SEAT Ibiza

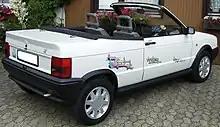
SEAT Ibiza Mk1 cabriolet derivative produced by Bieber Cabrio Borken

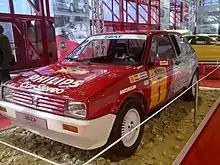
SEAT Ibiza Bimotor, a twin-engine, all-wheel-drive rally car

All engines were inline-four-cylinder units, front transverse mounted: The 0.9-litre and 1.2-litre engines had carburetors, as did the 1.5-litre 85 hp engine, while the 1.5-litre 90 hp and 1.7-litre engines, introduced in 1989, used single-point injection systems. The 1.5-litre 100 hp, introduced in 1988, had multi-point fuel injection. The 1.7-litre diesel was an indirect injection unit.